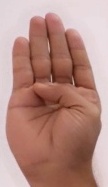
ASL sign: B